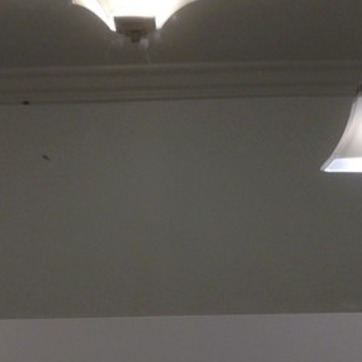
Material: mirror